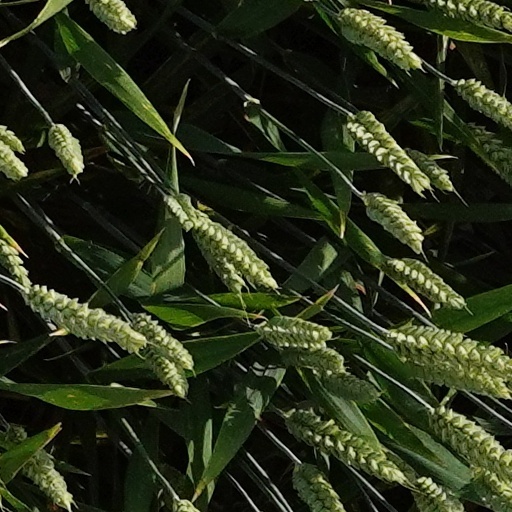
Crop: wheat